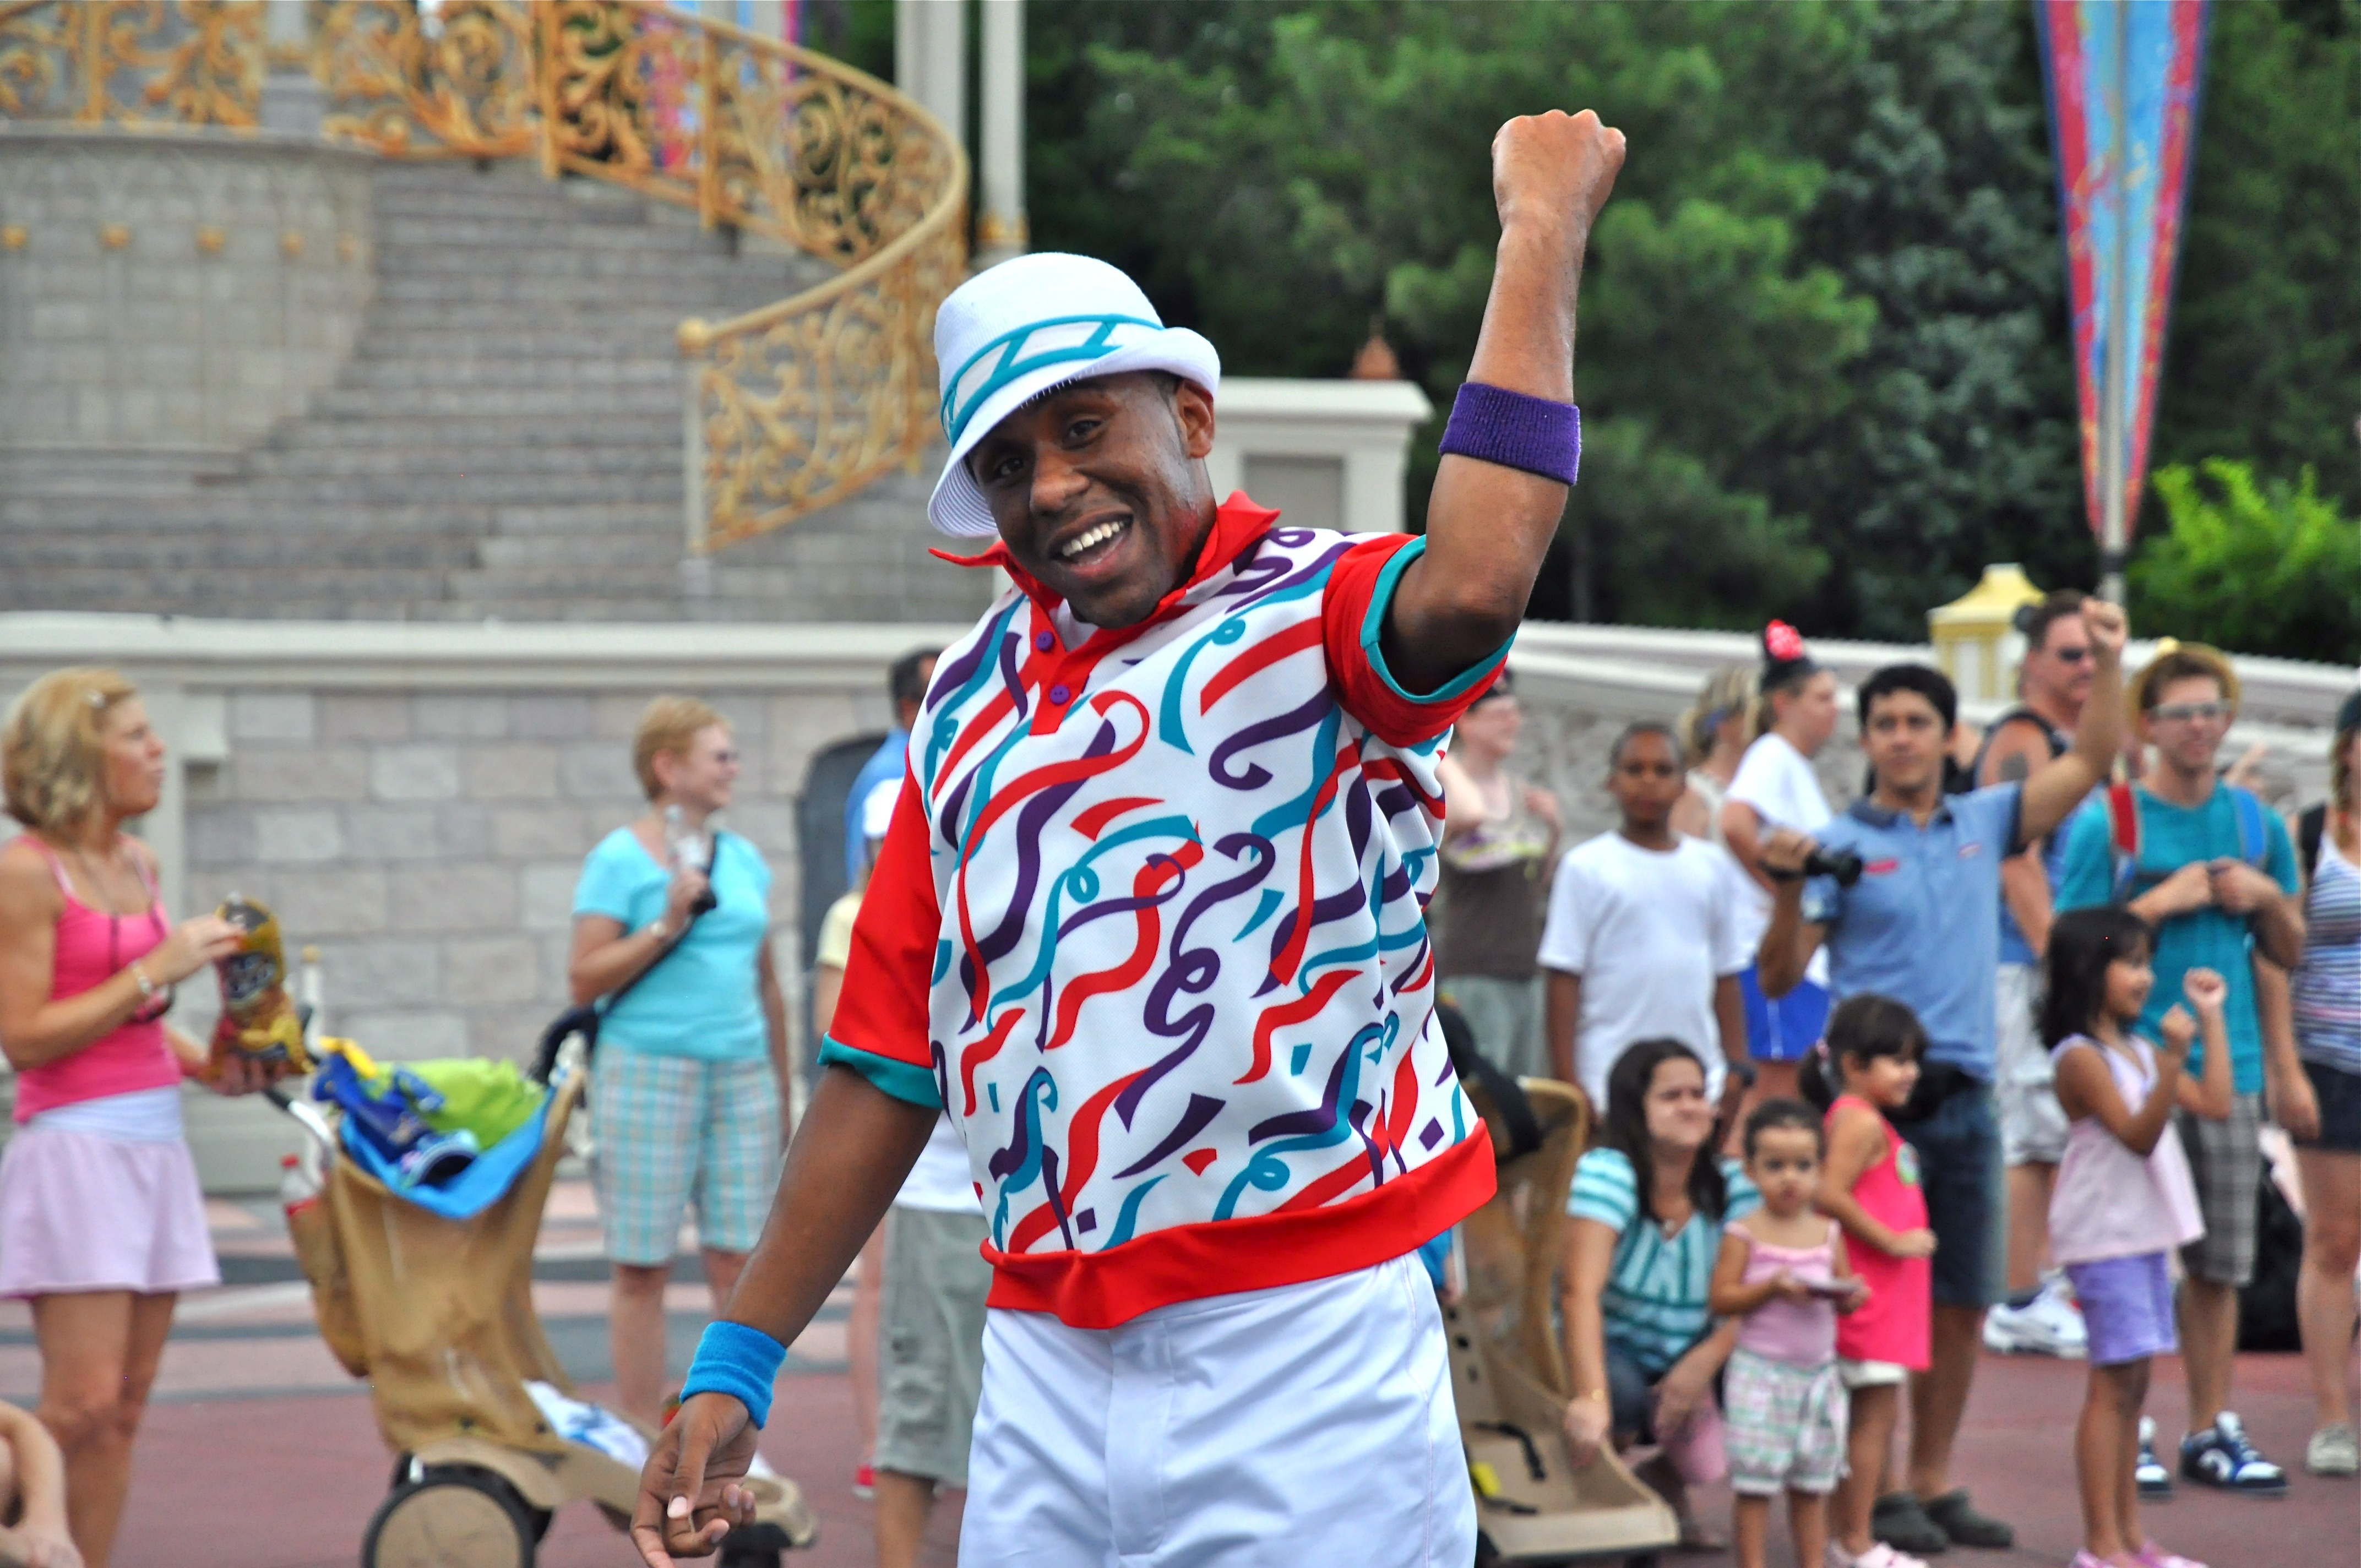
dance, parade, disney, festival, children, sports, joy, endurance, athletics, fest, endurance sports, long distance running